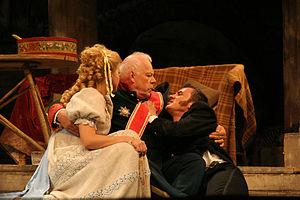
Une demande en mariage est une pièce de théâtre d'Anton Tchekhov dont le sujet est l'impossibilité de se maîtriser. Le prétendant, la jeune fille et son père sont des querelleurs invétérés.